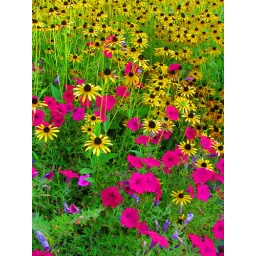
The yellow flowers are Asterids, probably black-eyed susans. Not sure what the pink ones are. &lt;i&gt;Photo by Kevin Borland.&lt;/i&gt;